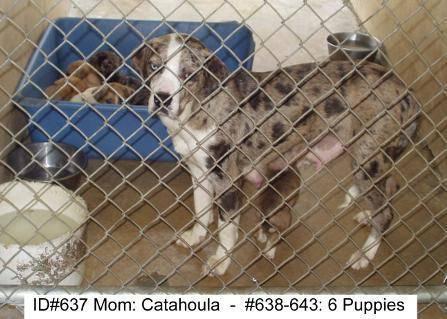
dog